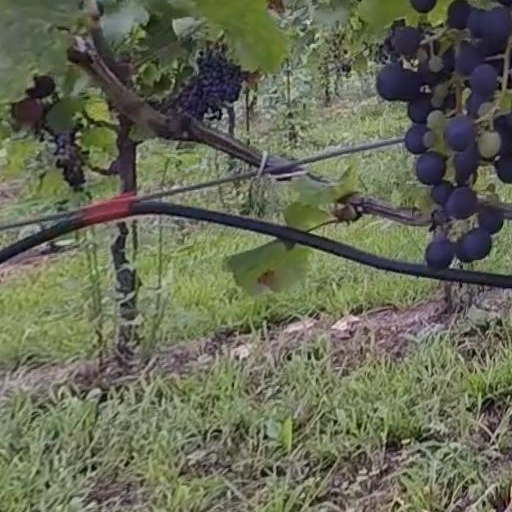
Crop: grape